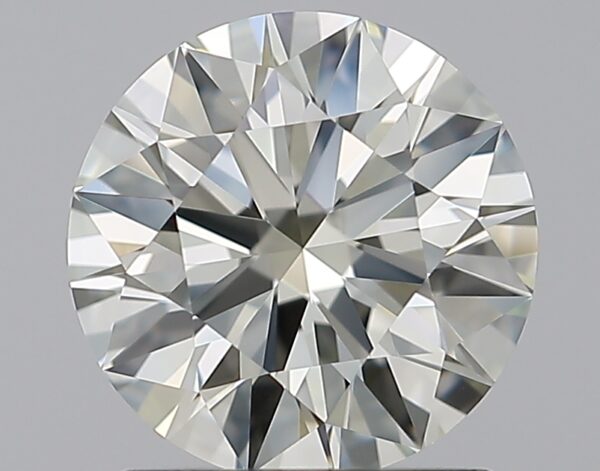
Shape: round
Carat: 1.51
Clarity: VVS2
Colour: M
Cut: EX
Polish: EX
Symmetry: EX
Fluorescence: N
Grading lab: GIA
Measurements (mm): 7.37 x 7.39 x 4.53